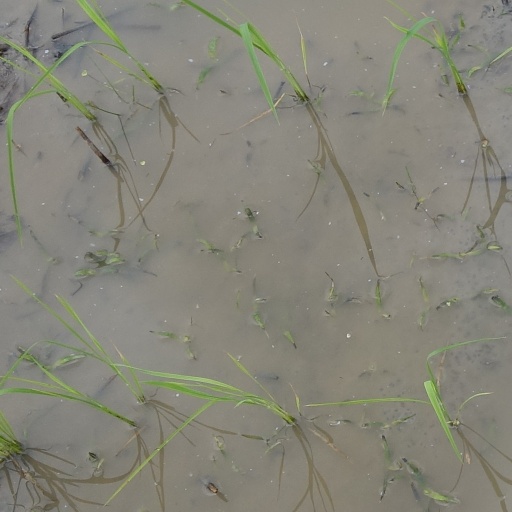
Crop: rice